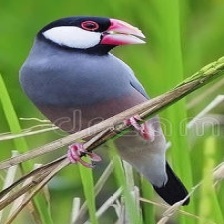
Species: JAVA SPARROW
Scientific name: LONCHURA ORYZIVORA